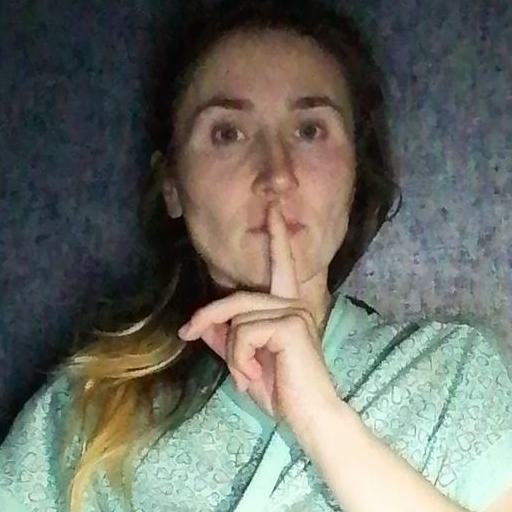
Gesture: mute